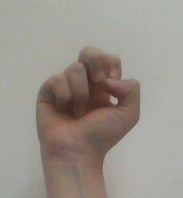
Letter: gaaf